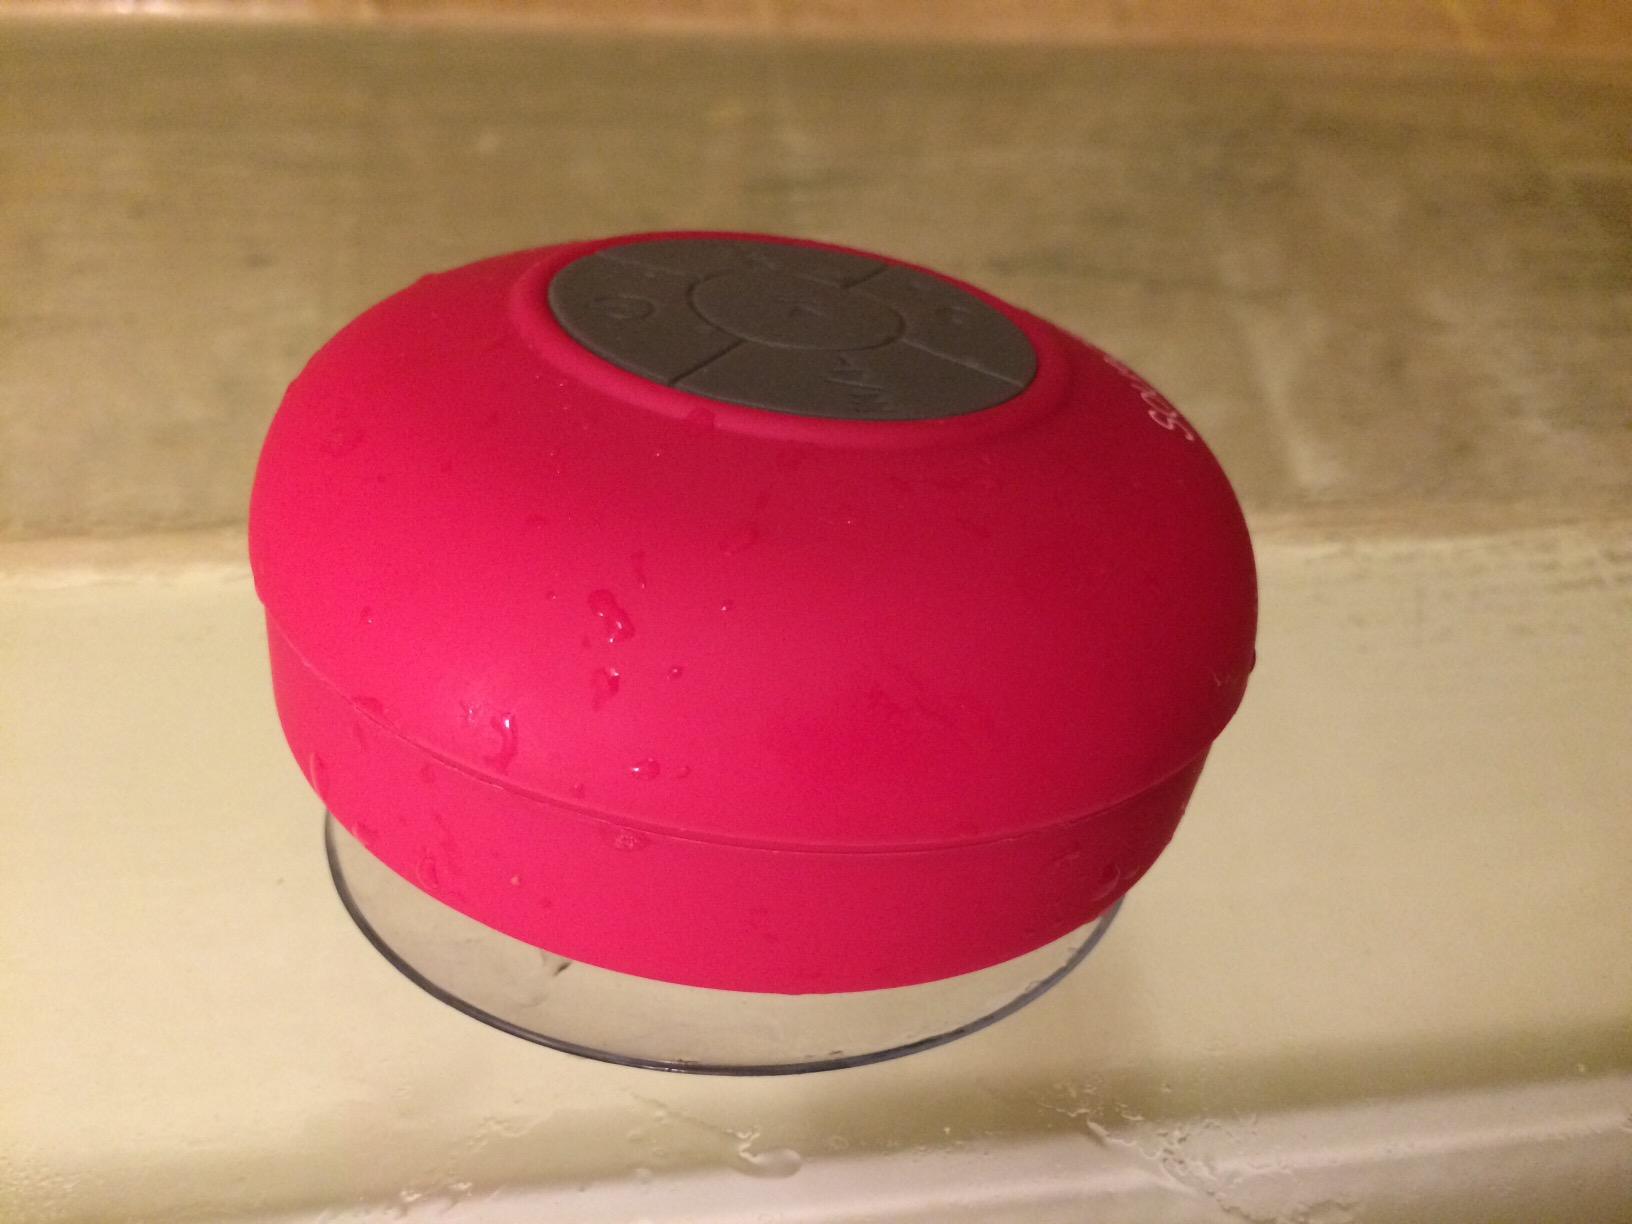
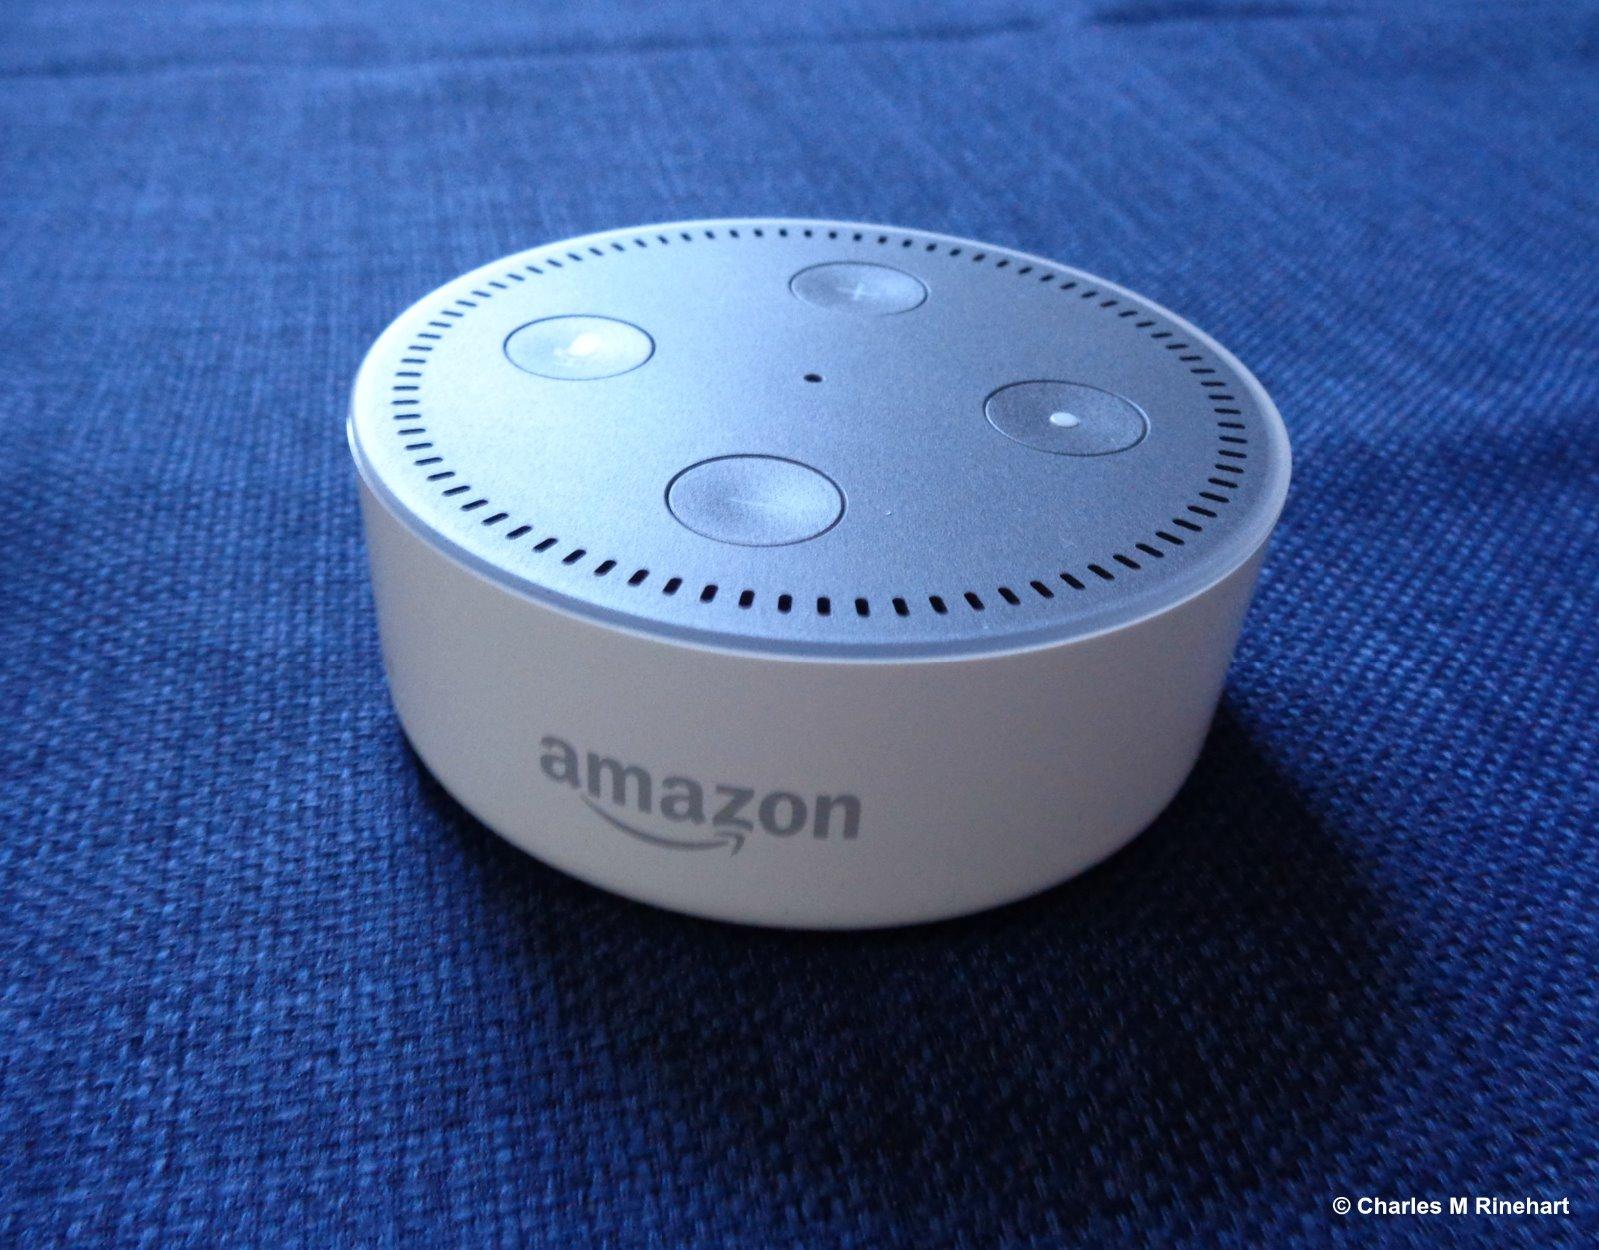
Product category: speaker
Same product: no